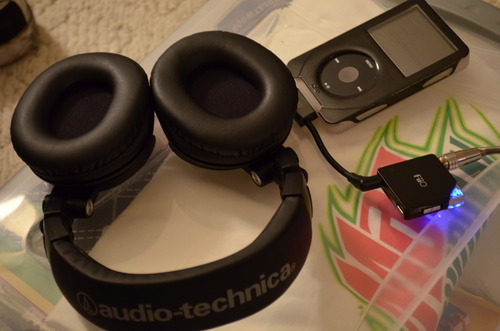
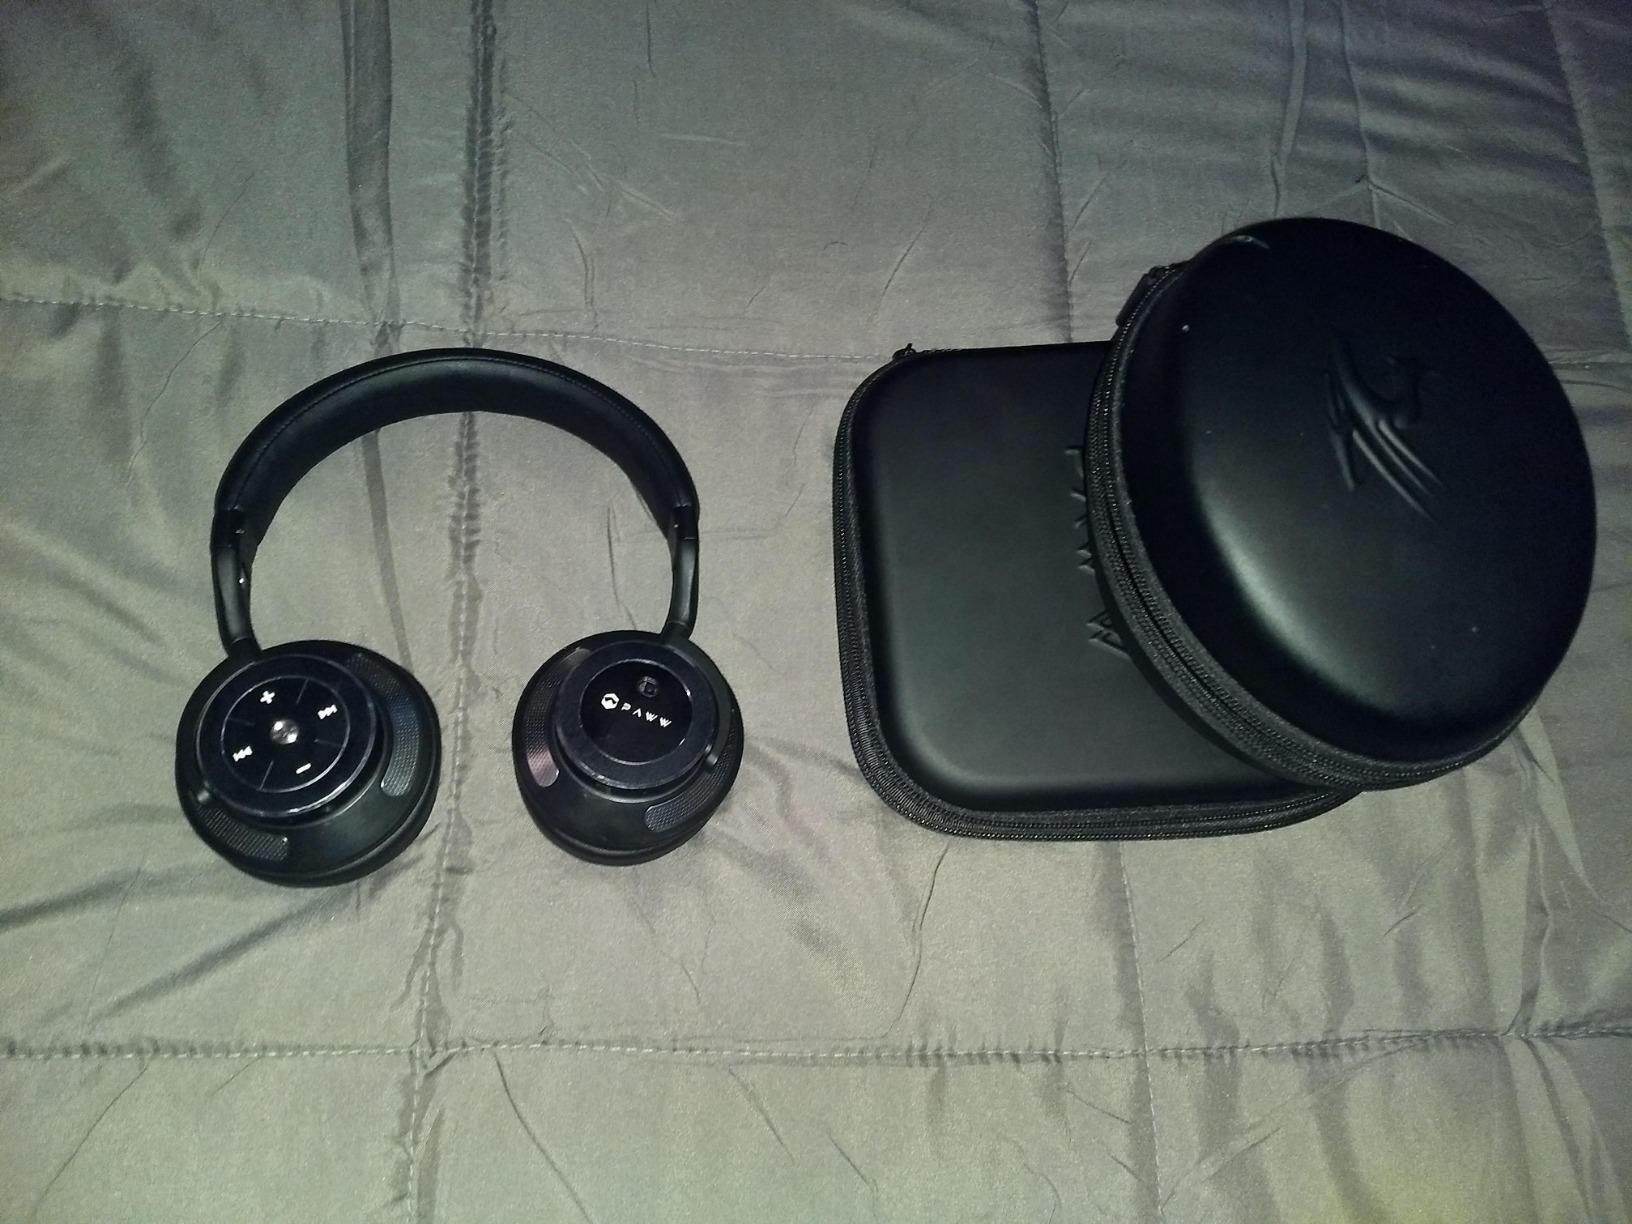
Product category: headphones
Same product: no